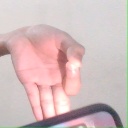
अक्षर: ज्ञ